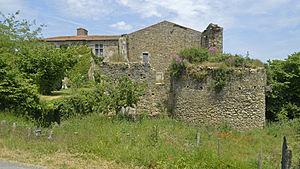
Château de Vendrennes - Vendée
Cet article recense les monuments historiques de la Vendée, en France.
Vendrennes est une commune française située dans le département de la Vendée en région Pays de la Loire.